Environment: real
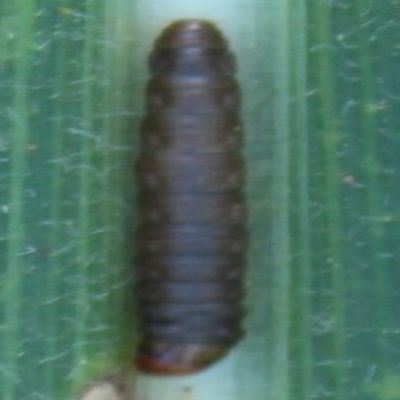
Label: fall_armyworm